The Bachelor (American TV series) season 1

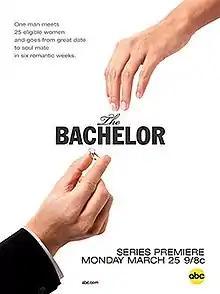
Promotional poster

The Bachelor was the first season of ABC reality television series "The Bachelor". The show featured 31-year-old Alex Michel, a Harvard educated management consultant from Charlottesville, Virginia. The season premiered on March 25, 2002, and concluded on April 25, 2002 with Michel choosing to pursue a relationship with 23-year-old event planner Amanda Marsh. They broke up several months later.